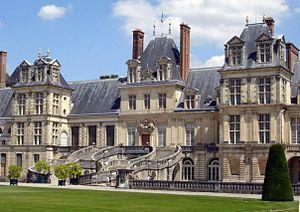
Grand Escalier en fer-à-cheval (en double fer-à-cheval), Cour du cheval blanc, Château de Fontainebleau, France.
Martin Fréminet Paris, 24 septembre 1567 - Paris, 18 juin 1619, est un peintre maniériste français, rattaché à la seconde École de Fontainebleau, et actif au début du XVIIᵉ siècle. Après un voyage en Italie à la fin du XVIᵉ siècle, Fréminet revient en France en 1603, et se voit confier la réalisation des décors de la chapelle de la Trinité du château de Fontainebleau, œuvre maîtresse de sa carrière, aboutissement de ses recherches et de ses influences, qui le place comme l'un des derniers maîtres de l’école bellifontaine et l'un des derniers maniéristes français.
Le château de Fontainebleau est un château royal de styles principalement Renaissance et classique, près du centre-ville de Fontainebleau, à une soixantaine de kilomètres au sud-est de Paris, en France. Les premières traces d'un château à Fontainebleau remontent au XIIᵉ siècle. Les derniers travaux sont effectués au XIXᵉ siècle.